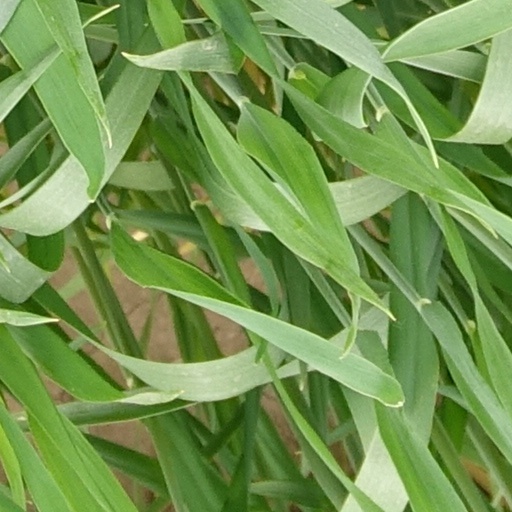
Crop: wheat